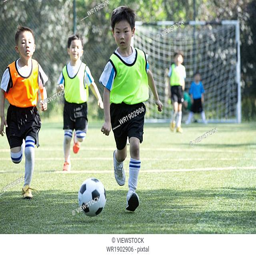
the boys playing football on the playground